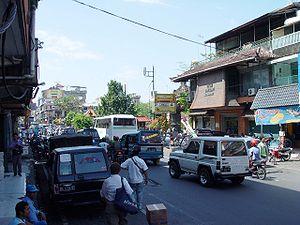
Les villes d'Indonésie ont en général le statut de kecamatan, une subdivision du kabupaten. Le kabupaten est lui-même une subdivision de la province.
Denpasar est une kota de la province de Bali, au sud de l’Indonésie, dont elle est le « chef-lieu ».